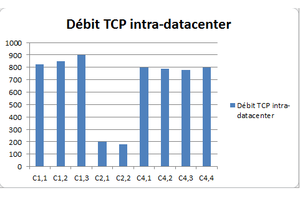
L'élasticité dans le cloud computing est la capacité de ce cloud à s'adapter aux besoins applicatifs le plus rapidement possible. Il existe plusieurs définitions selon les auteurs, certains considérant les notions de Scalability et d'élasticité comme identiques, d'autres comme étant distinctes. L'arrivée de tels systèmes distribués entraîne forcément des problèmes techniques qu'il faut régler ou limiter.